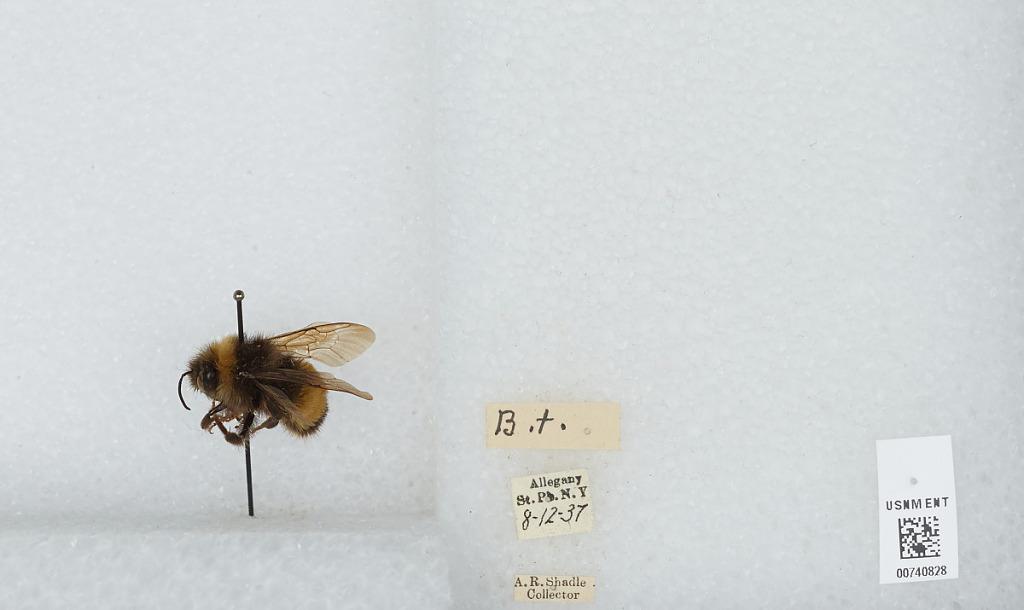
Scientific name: Bombus (Bombus) terricola Kirby
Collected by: A. Shadle
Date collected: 1937-8-12
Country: United States
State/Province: New York
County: Cattaraugus
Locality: Allegany State Park
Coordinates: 42.0997, -78.7492